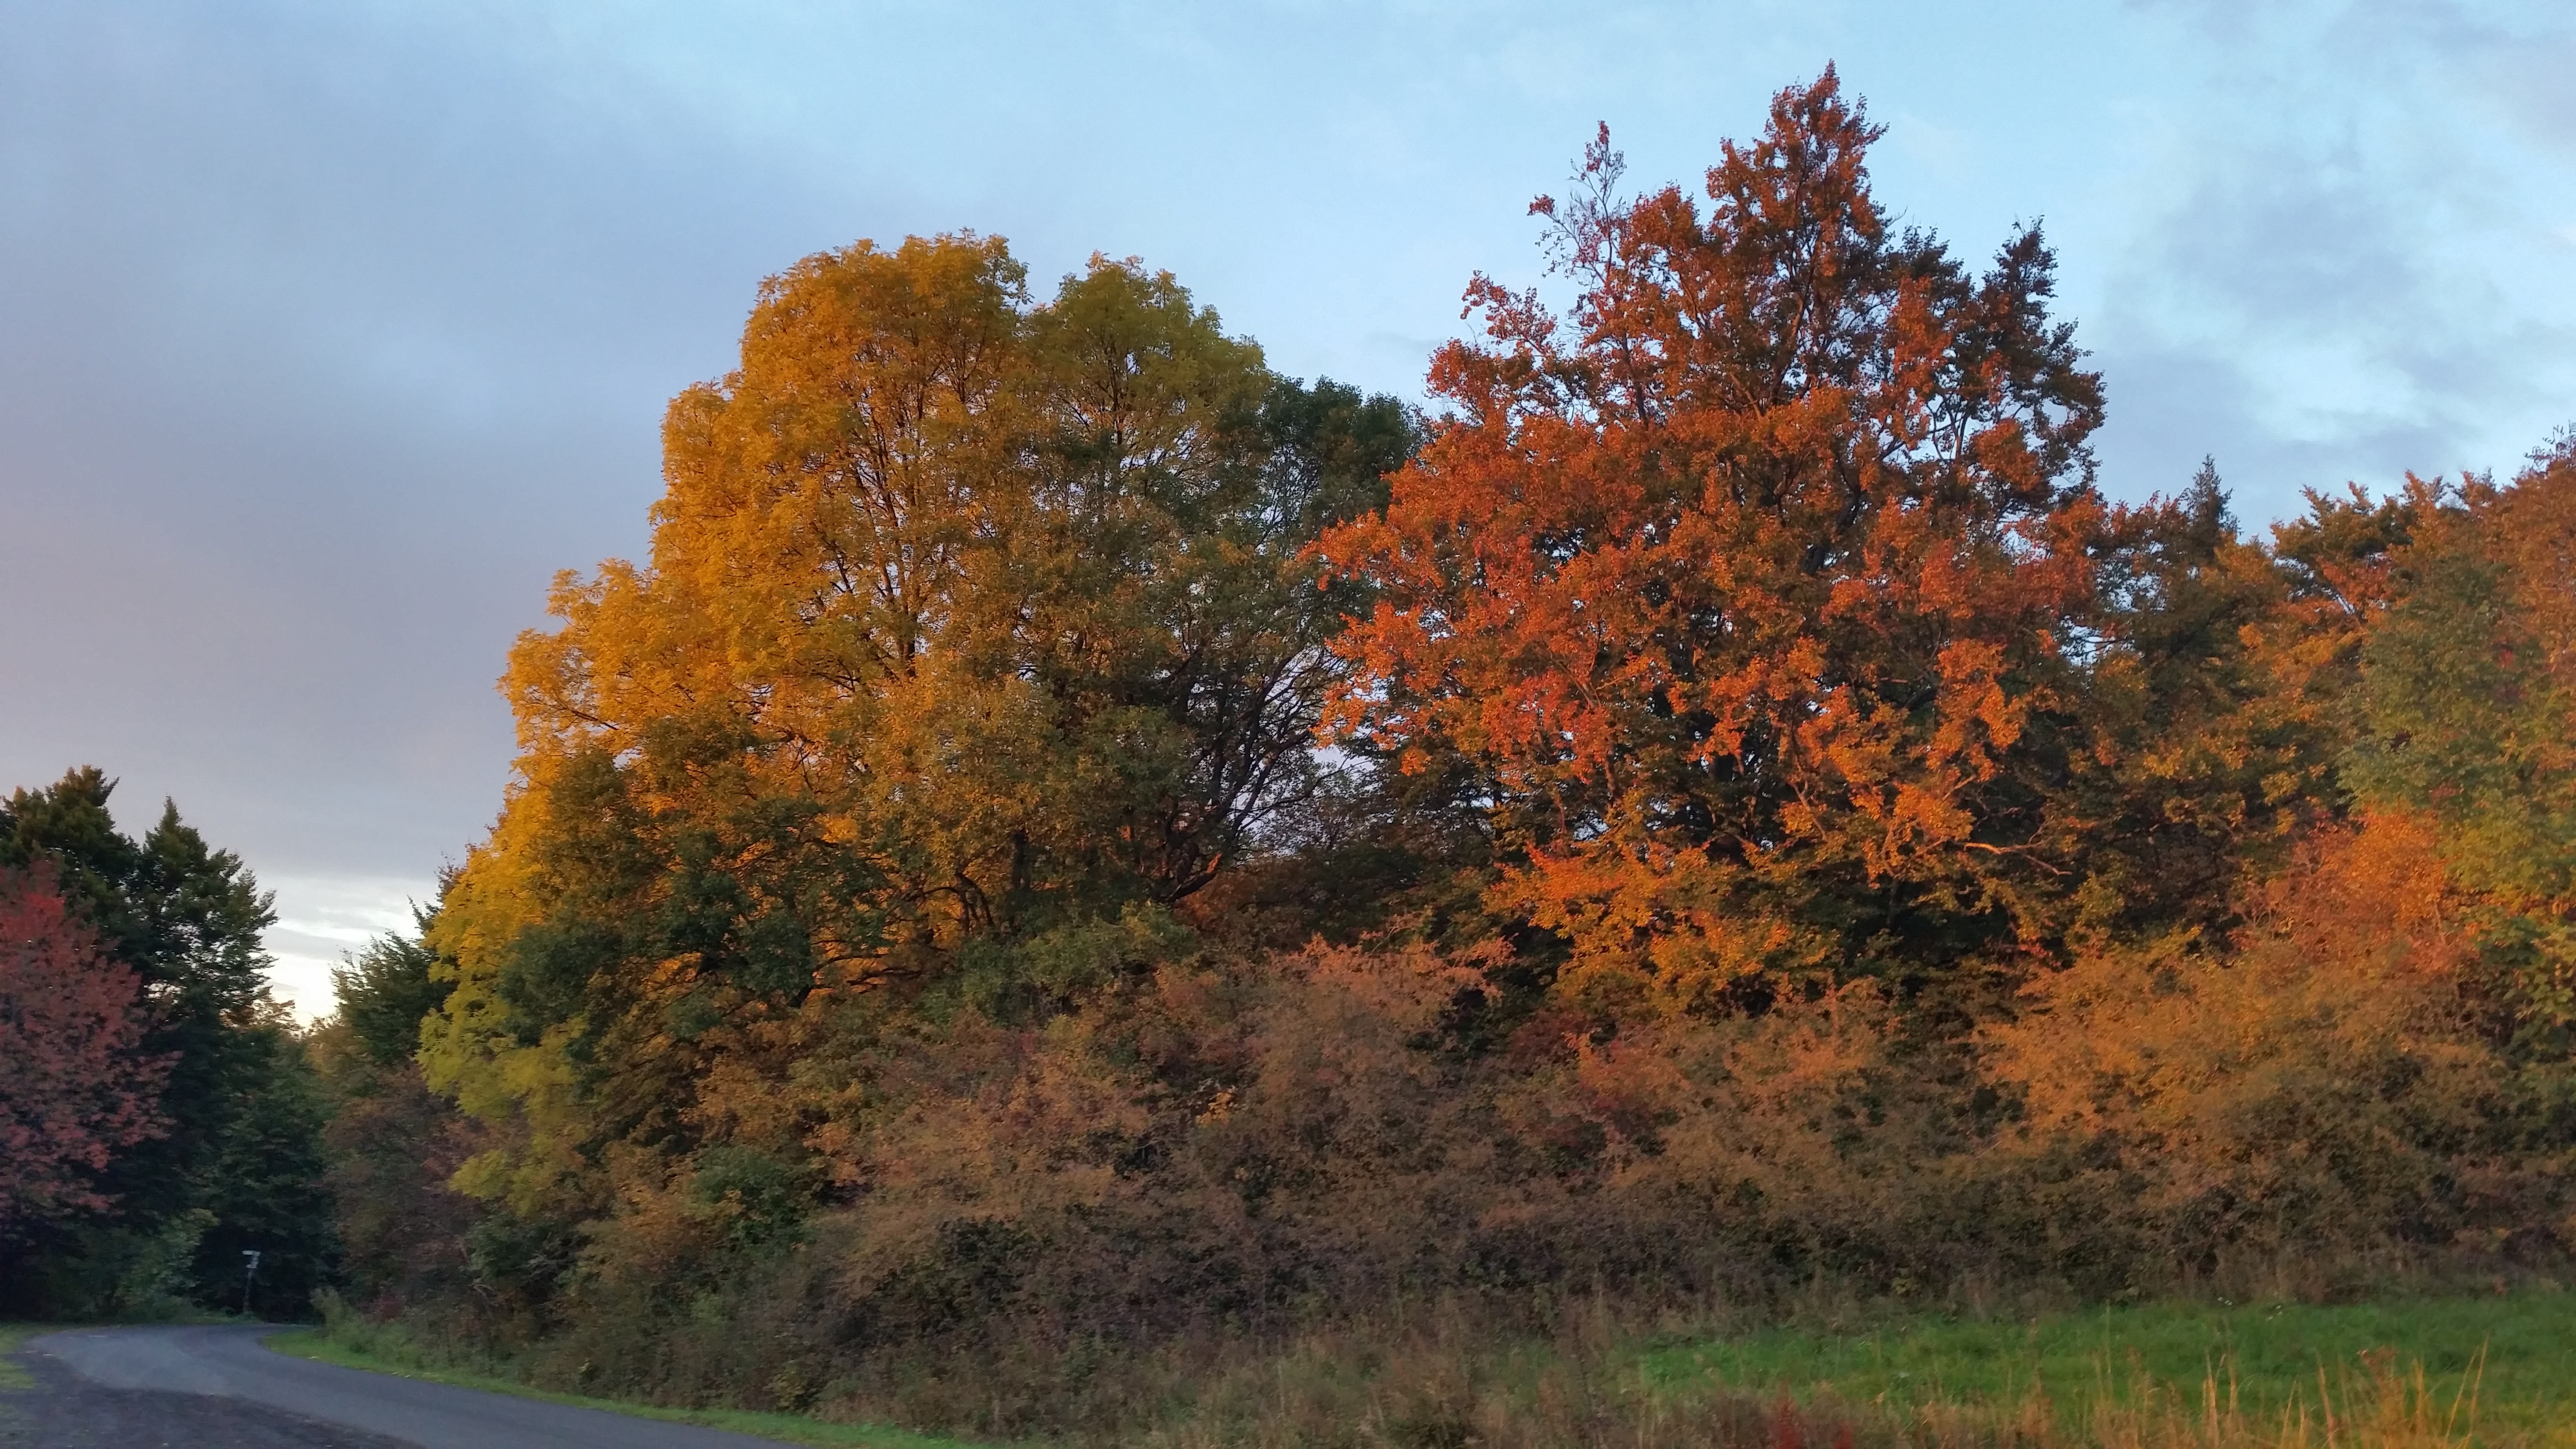
landscape, tree, nature, forest, mountain, plant, meadow, morning, leaf, hill, atmosphere, evening, autumn, rest, season, trees, relaxation, woodland, mood, silent, ecosystem, abendstimmung, atmospheric, rural area, rh n, atmospheric phenomenon, woody plant